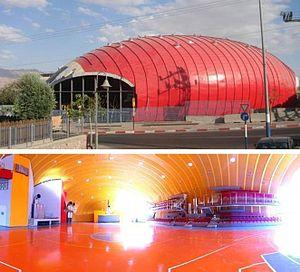
Le centre sportif Tze'elim d’Eilat est situé dans le quartier Tze'elim au nord-ouest d'Eilat, en Israël. Le bâtiment occupe une surface d’environ 2 000 m² sur deux niveaux. Le niveau d'entrée comprend un terrain de basket-ball, une scène pour des spectacles et des fauteuils. Le niveau inférieur dispose d'une salle de sport, des vestiaires, des douches, des toilettes, et des salles de sport. La construction, qui a coûté environ 12 millions de shekels, a été financée par la Loterie